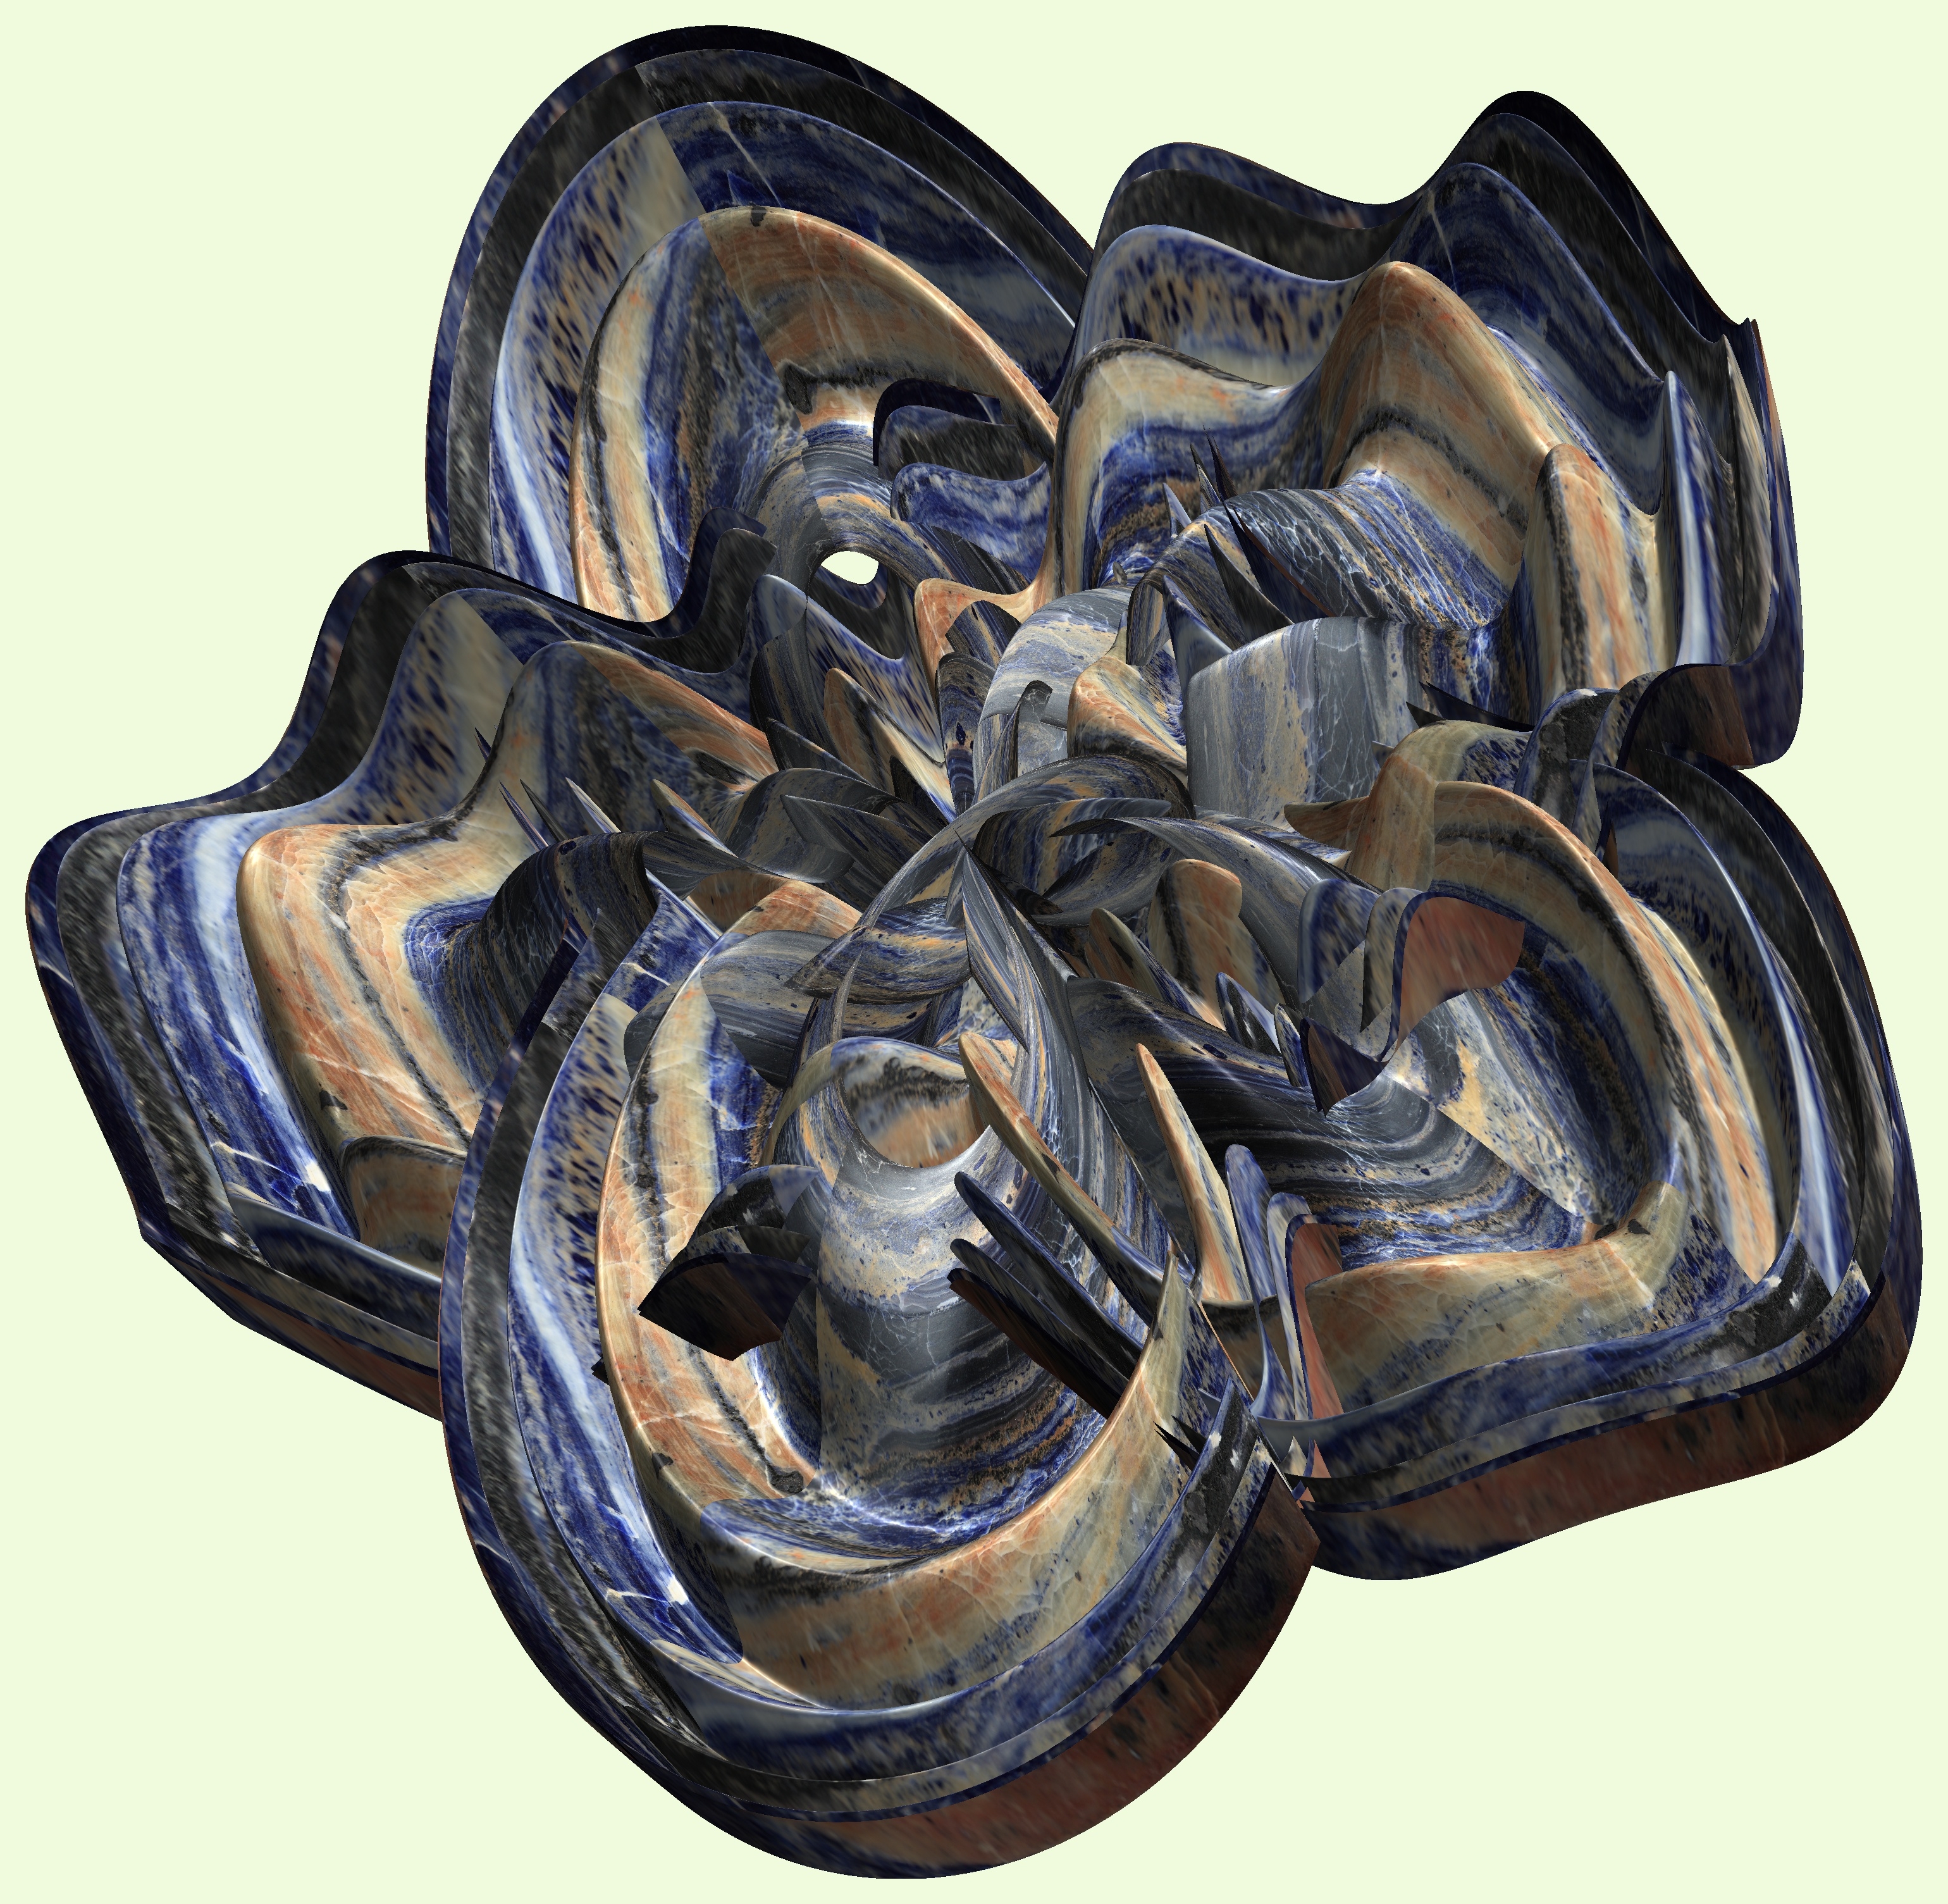
structure, wheel, texture, cup, horn, pattern, sculpture, art, figure, design, symmetry, 3d, graphic, iron, carving, mathematica, cg, parametricplot3d, code, program, algorithm, abstruct, mapping, man made object